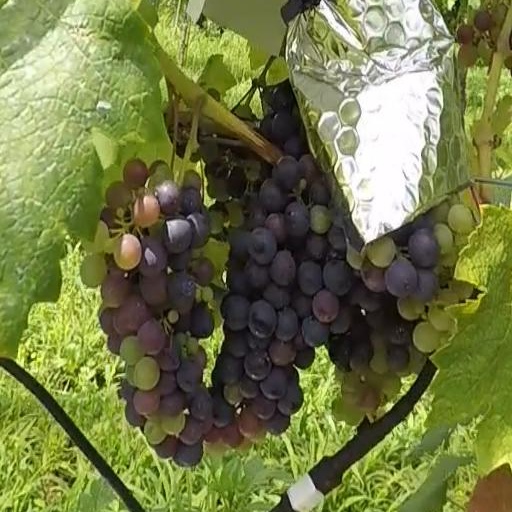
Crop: grape